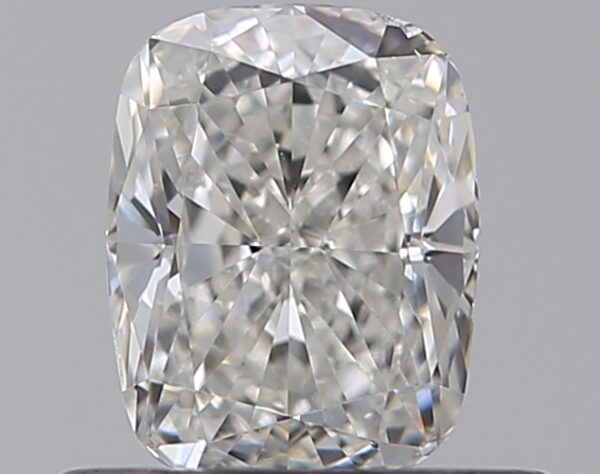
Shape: cushion
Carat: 0.5
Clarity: VS2
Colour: H
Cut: EX
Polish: EX
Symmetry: VG
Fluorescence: M
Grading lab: GIA
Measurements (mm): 5.25 x 4.03 x 2.78